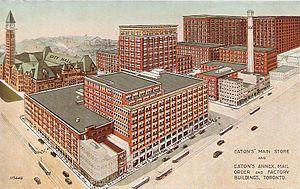
Le Toronto Eaton Centre est le plus grand centre commercial et complexe de bureau du centre-ville de Toronto, dans l'Ontario. Il a été nommé d'après Eaton, la plus grande chaîne de grands magasins du Canada, désormais disparue. Sur le plan de la fréquentation, le centre est l'une des attractions majeures de Toronto, avec environ un million de visiteurs chaque semaine. C'est le centre commercial le plus vaste de tout l'est canadien, et le troisième sur l'ensemble du pays.